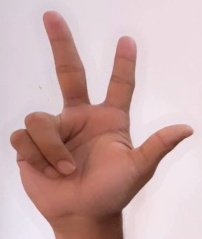
ASL sign: 3